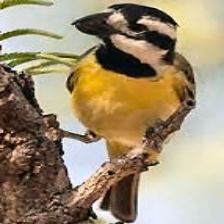
Species: CRESTED SHRIKETIT
Scientific name: FALCUNCULUS FRONTATUS